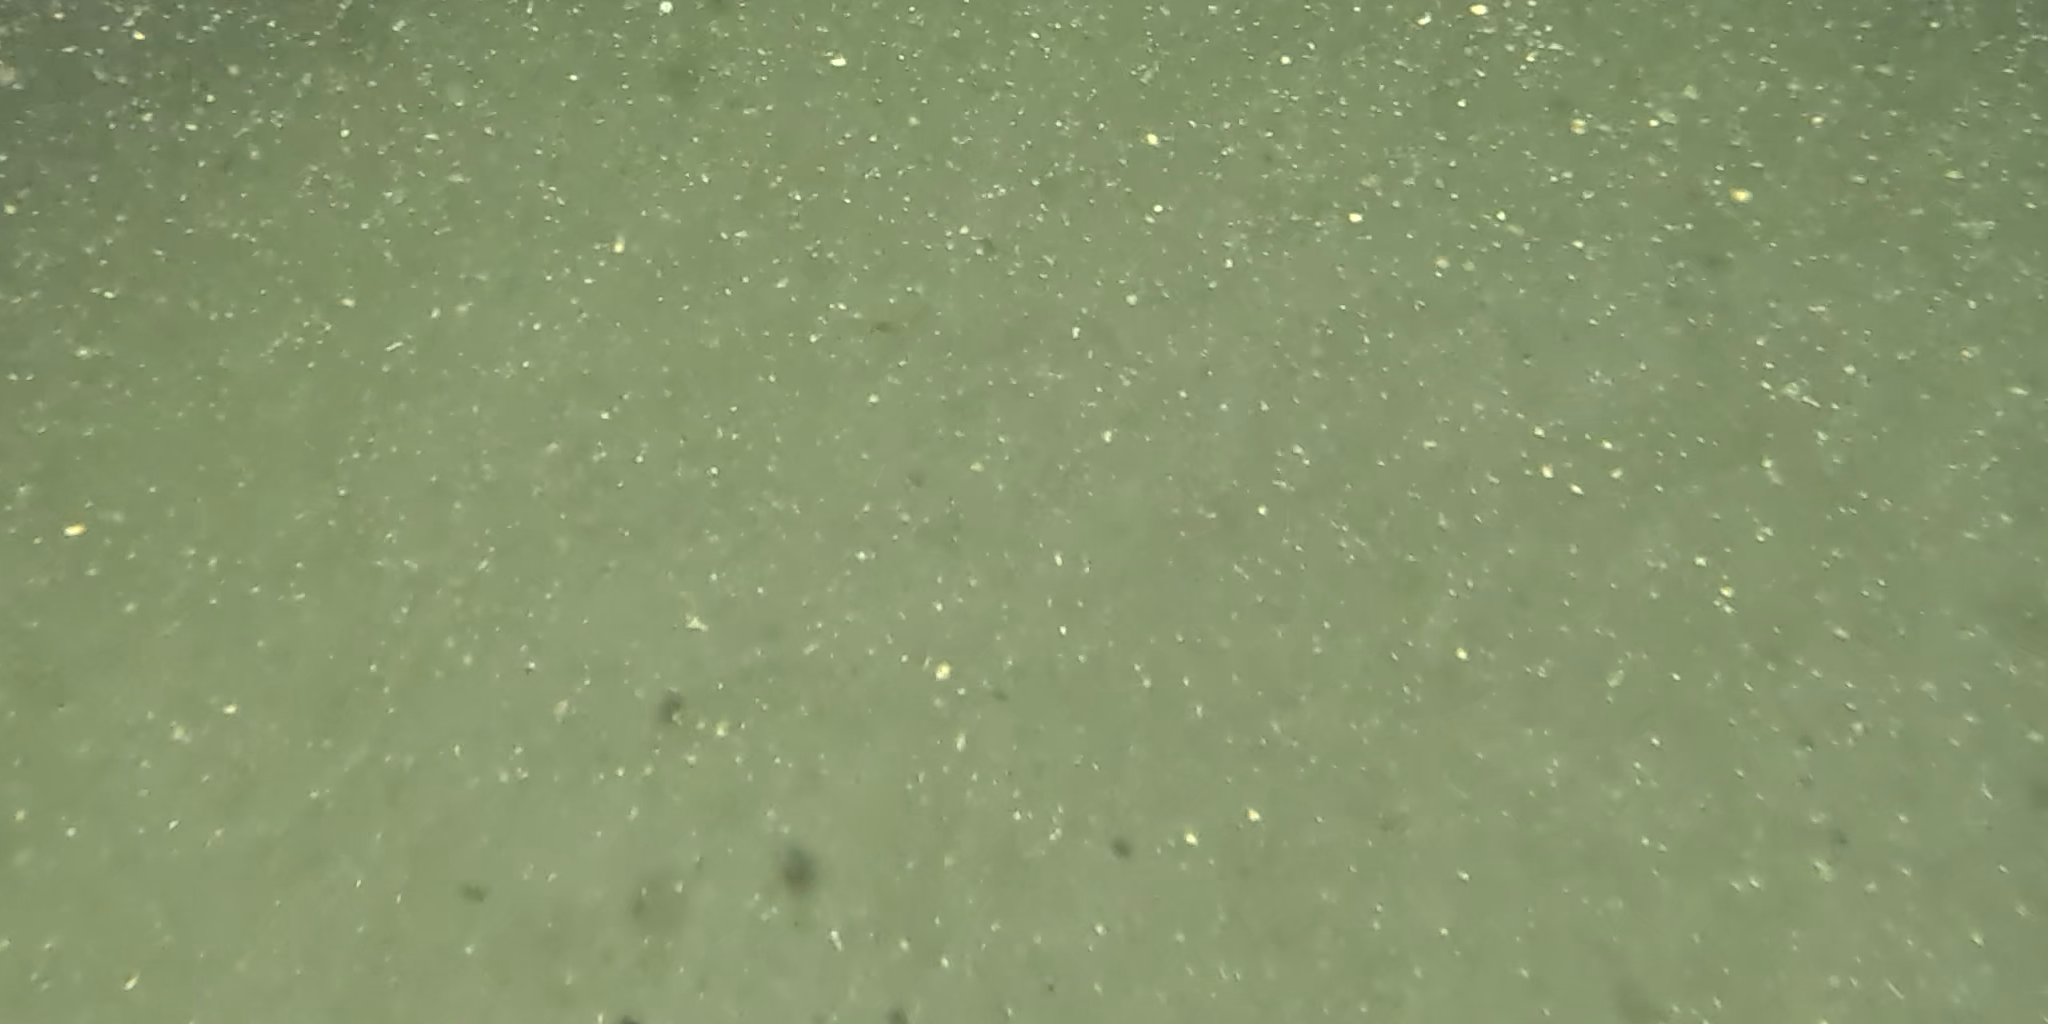
Seabed habitat: bad